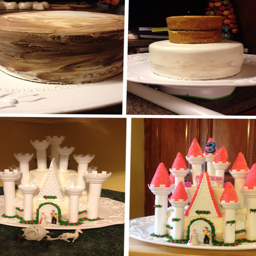
this is the cake i made for my little girls birthday .